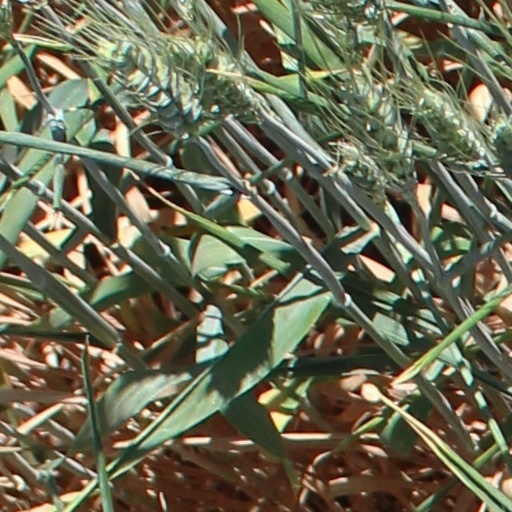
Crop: wheat